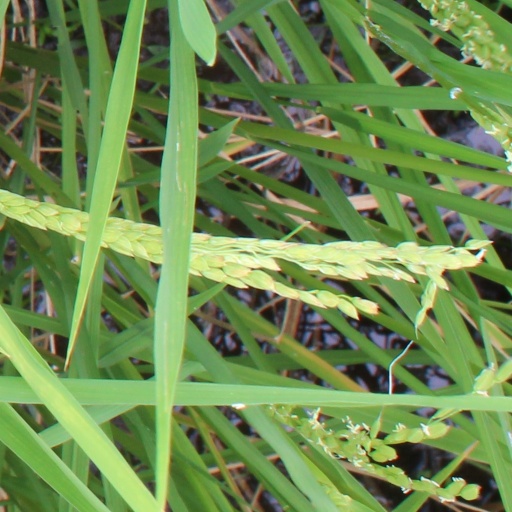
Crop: rice